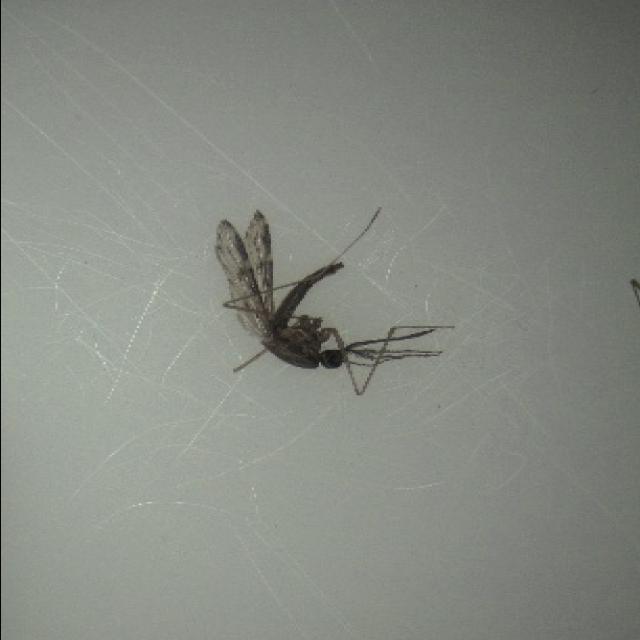
Species: anopheles_sinensis